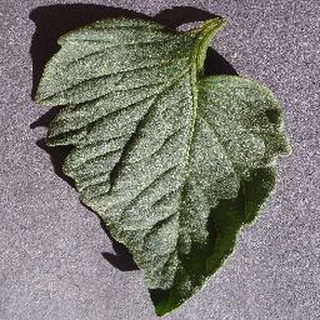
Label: healthy_tomato